Emma Weigley

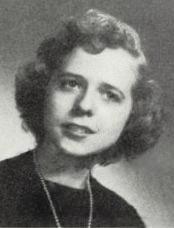
Seifrit, from her 1950 high school yearbook

Emma Seifrit Weigley ("née" Seifrit; January 27, 1933 – April 18, 2020) was an American professor of nutrition. Her husband was military historian Russell Weigley.